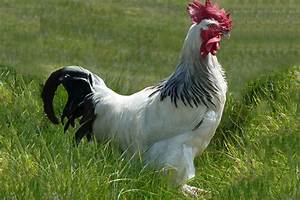
Label: chicken